Eileen Gibb

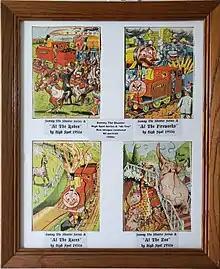
Series A: The first High Top series of 4 Sammy the Shunter jigsaws.

Two untitled series of four plywood c 30 piece jigsaws 5 3/4" x 7 3/4" featuring Sammy were produced in the 1950s by High Spot. The jigsaws were not individually titled. They are scarce but do come up from time to time on eBay.